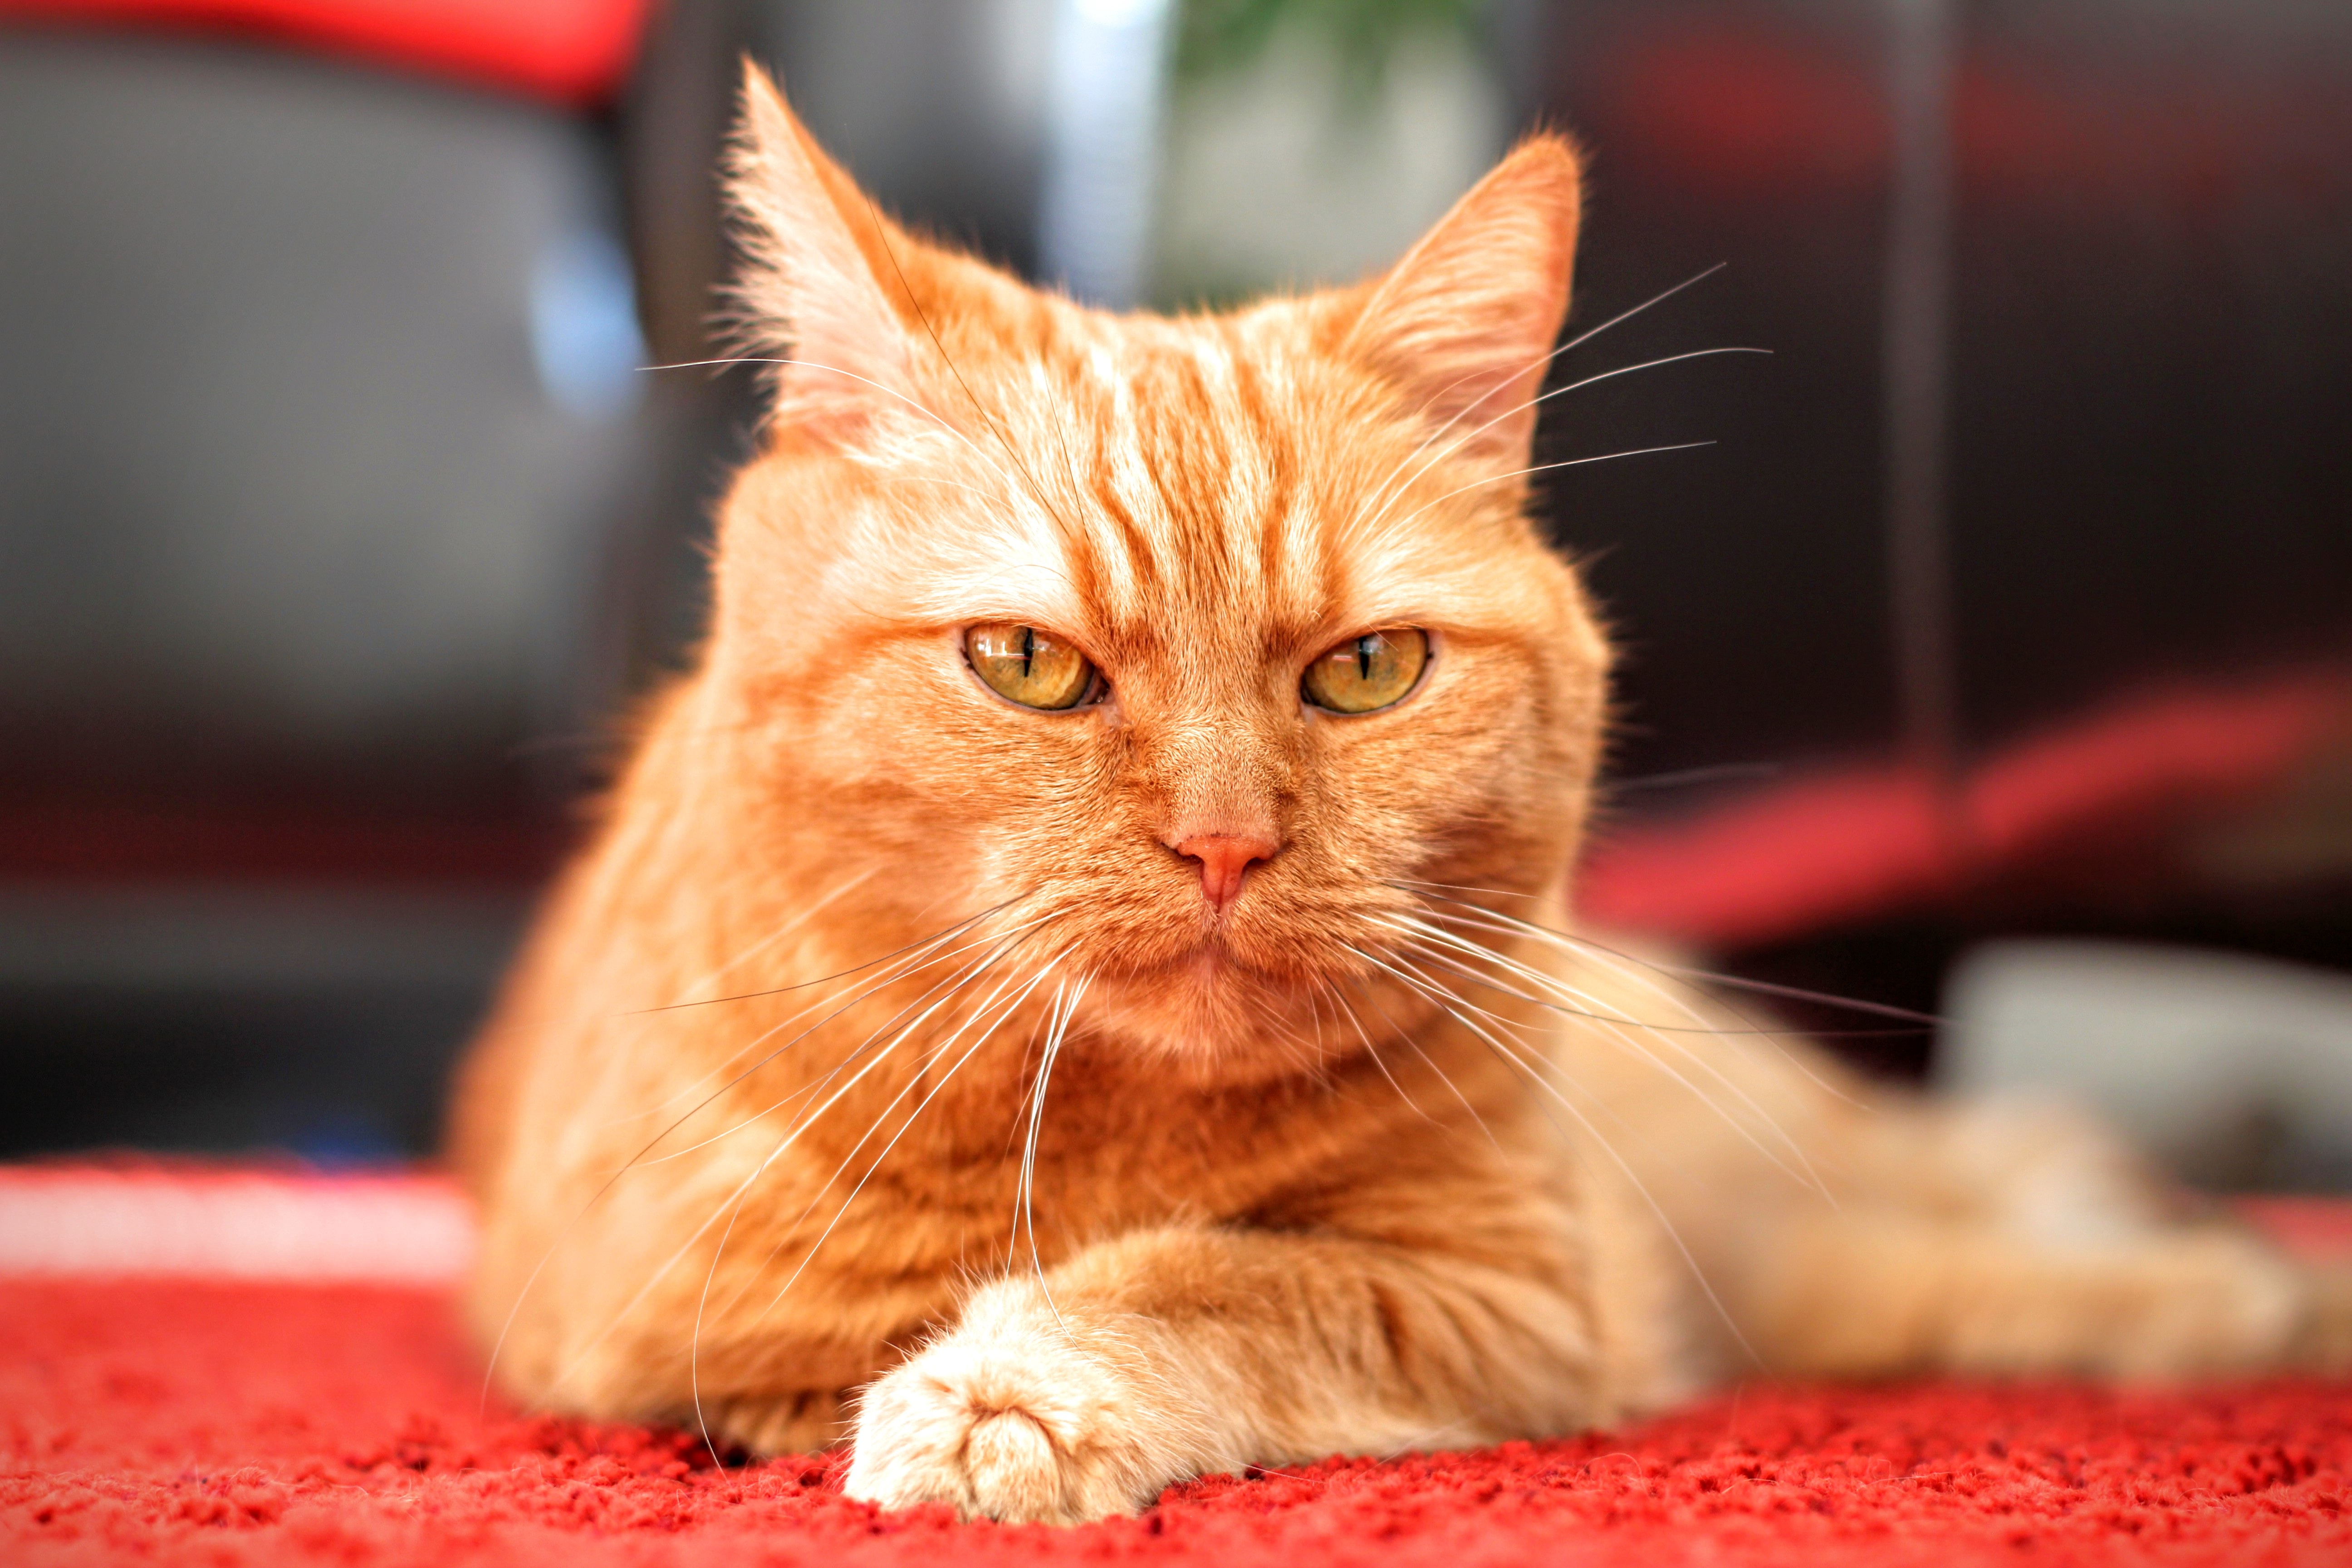
pet, fur, red, kitten, cat, mammal, nose, whiskers, vertebrate, carpet, attention, domestic cat, focused, mackerel, red cat, tabby cat, small to medium sized cats, cat like mammal, domestic short haired cat